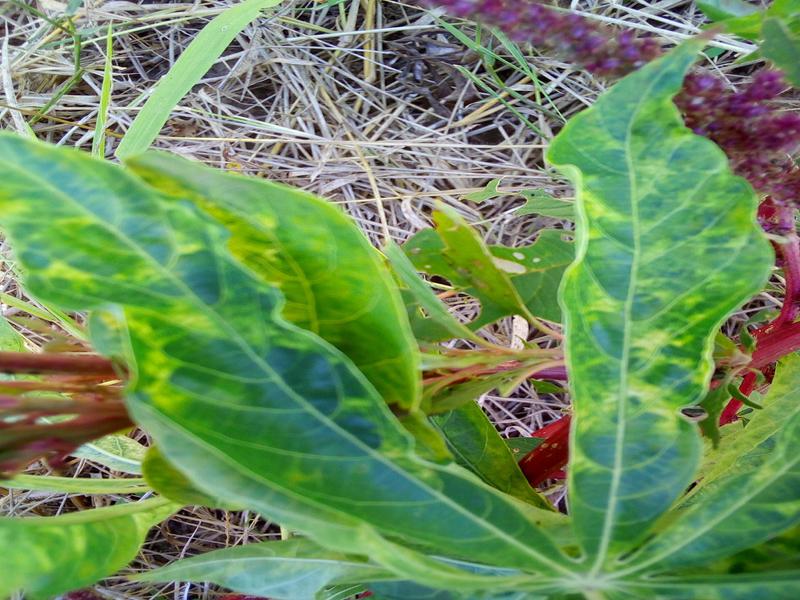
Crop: cassava
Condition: mosaic_disease